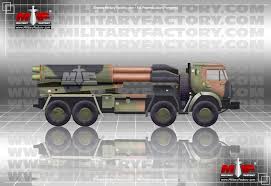
Label: Self Propelled Artillery